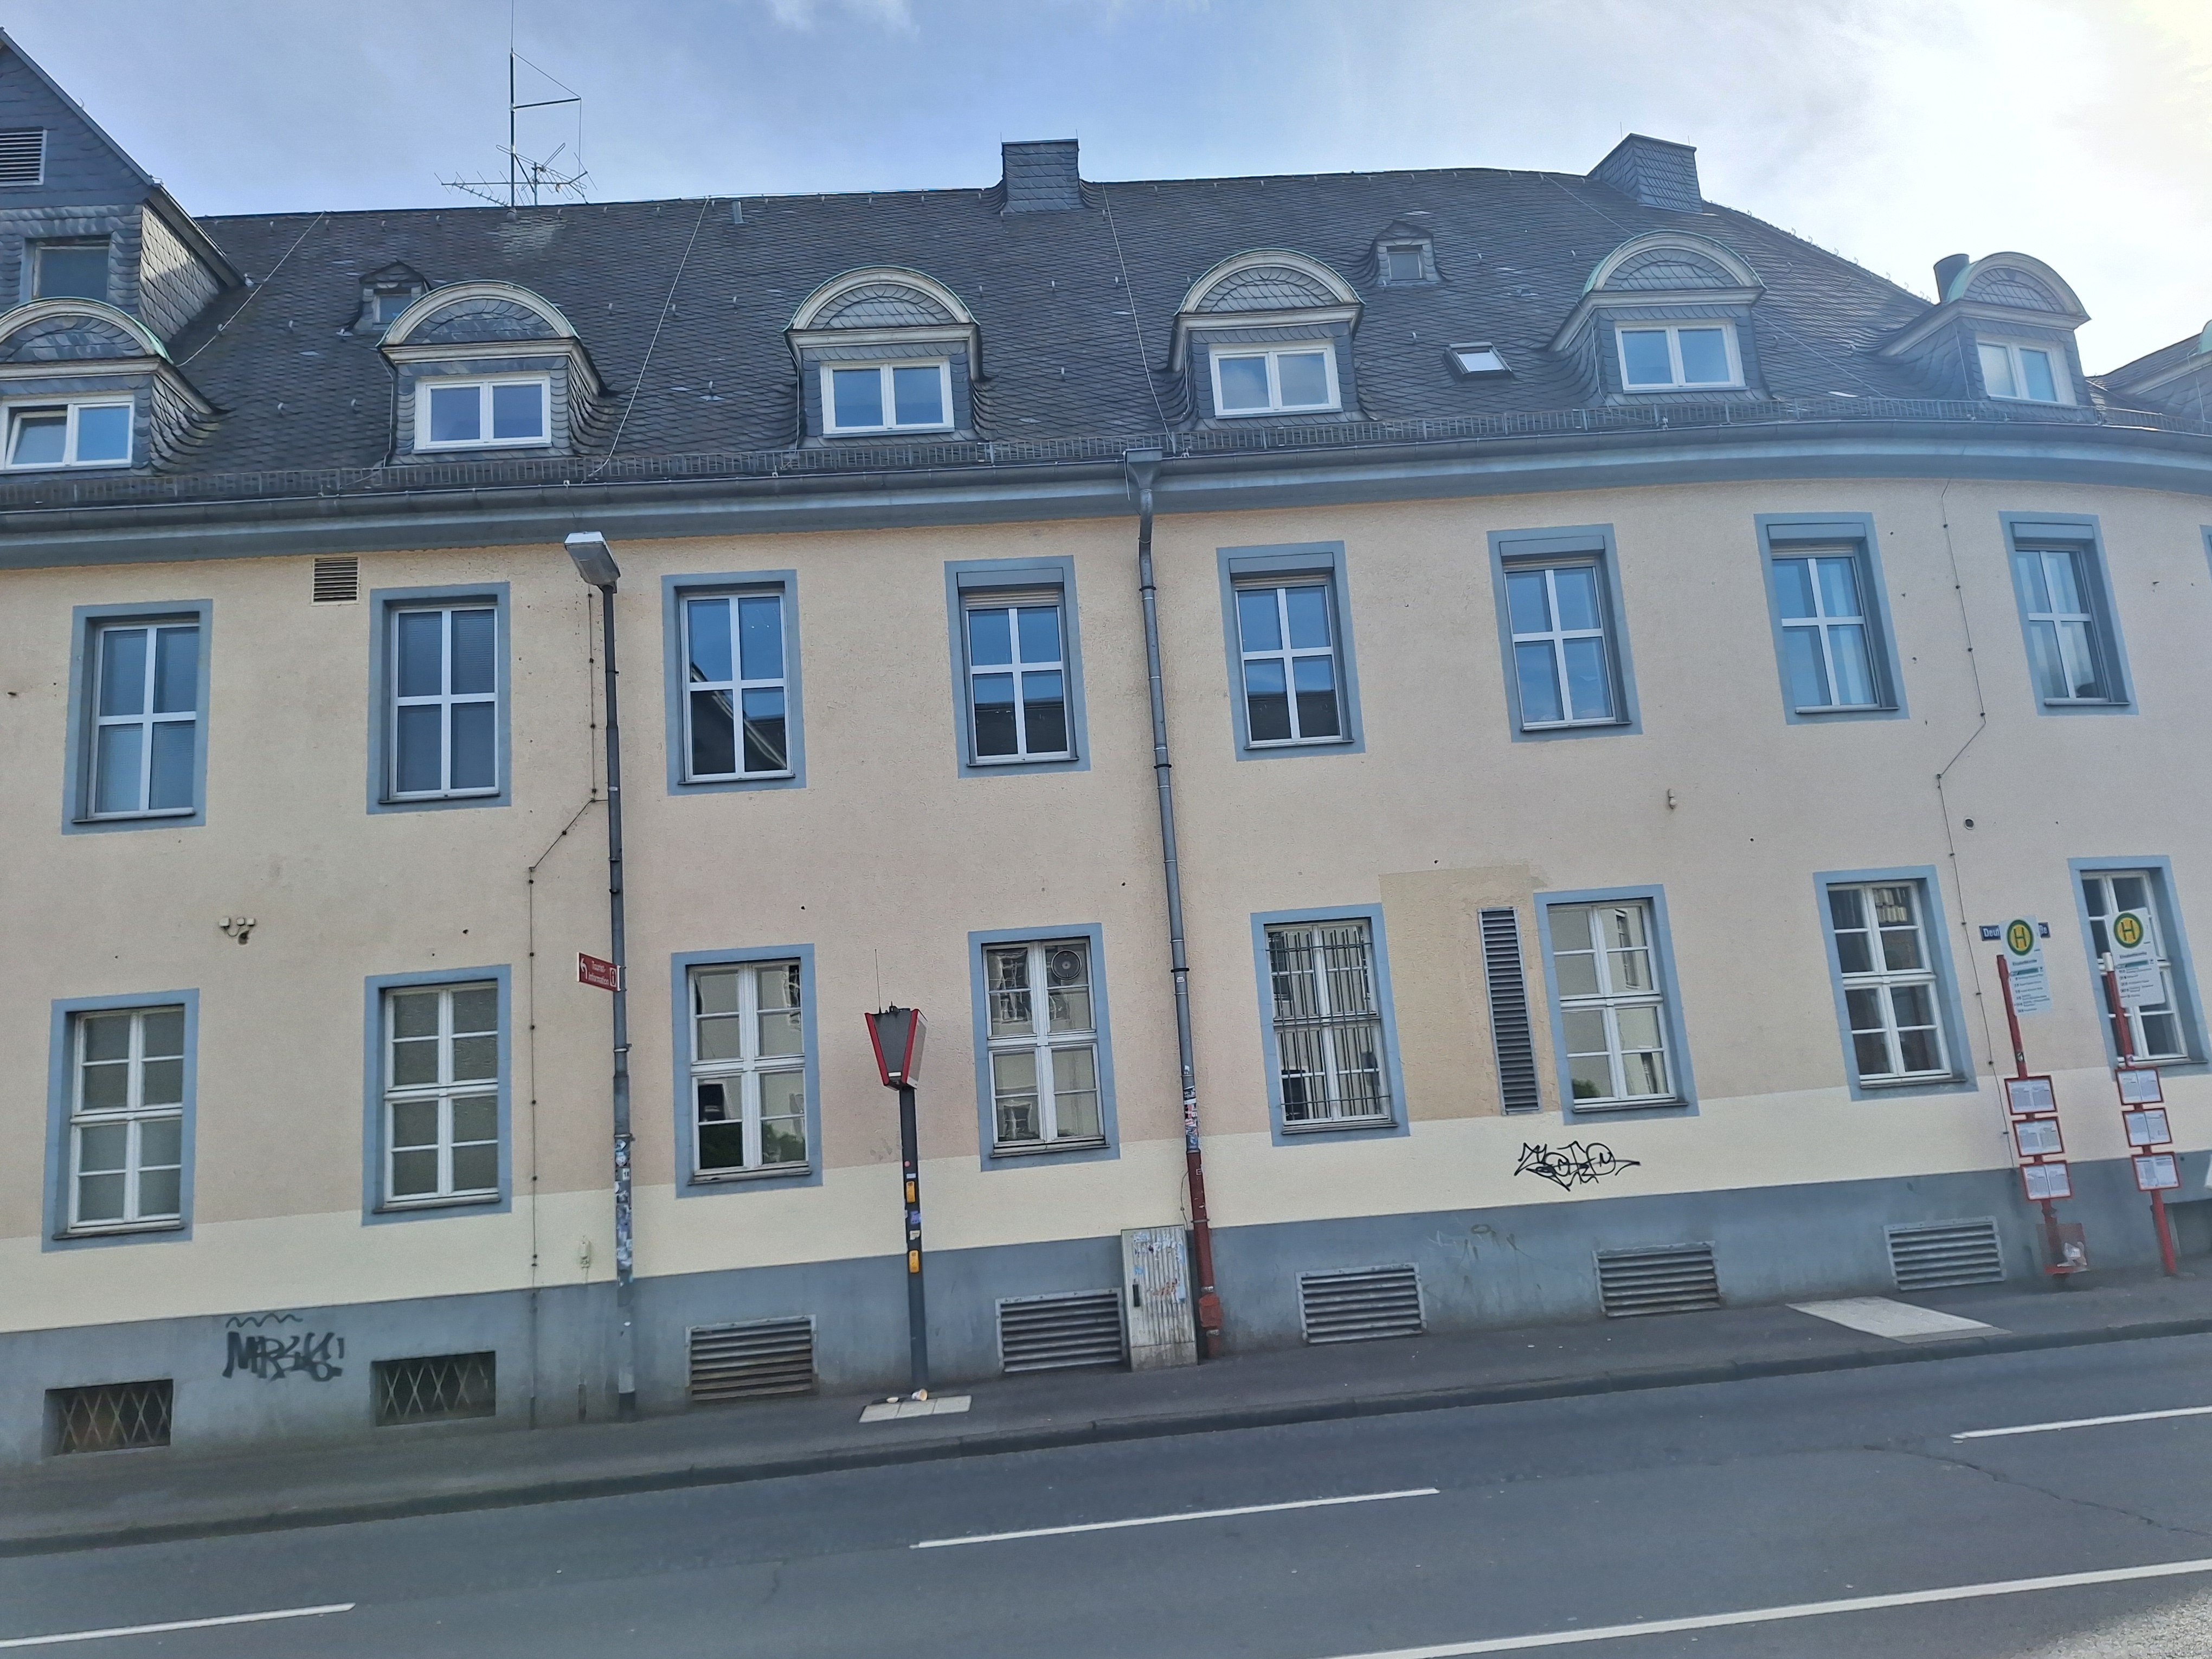
Building: Deutschhausstraße 3